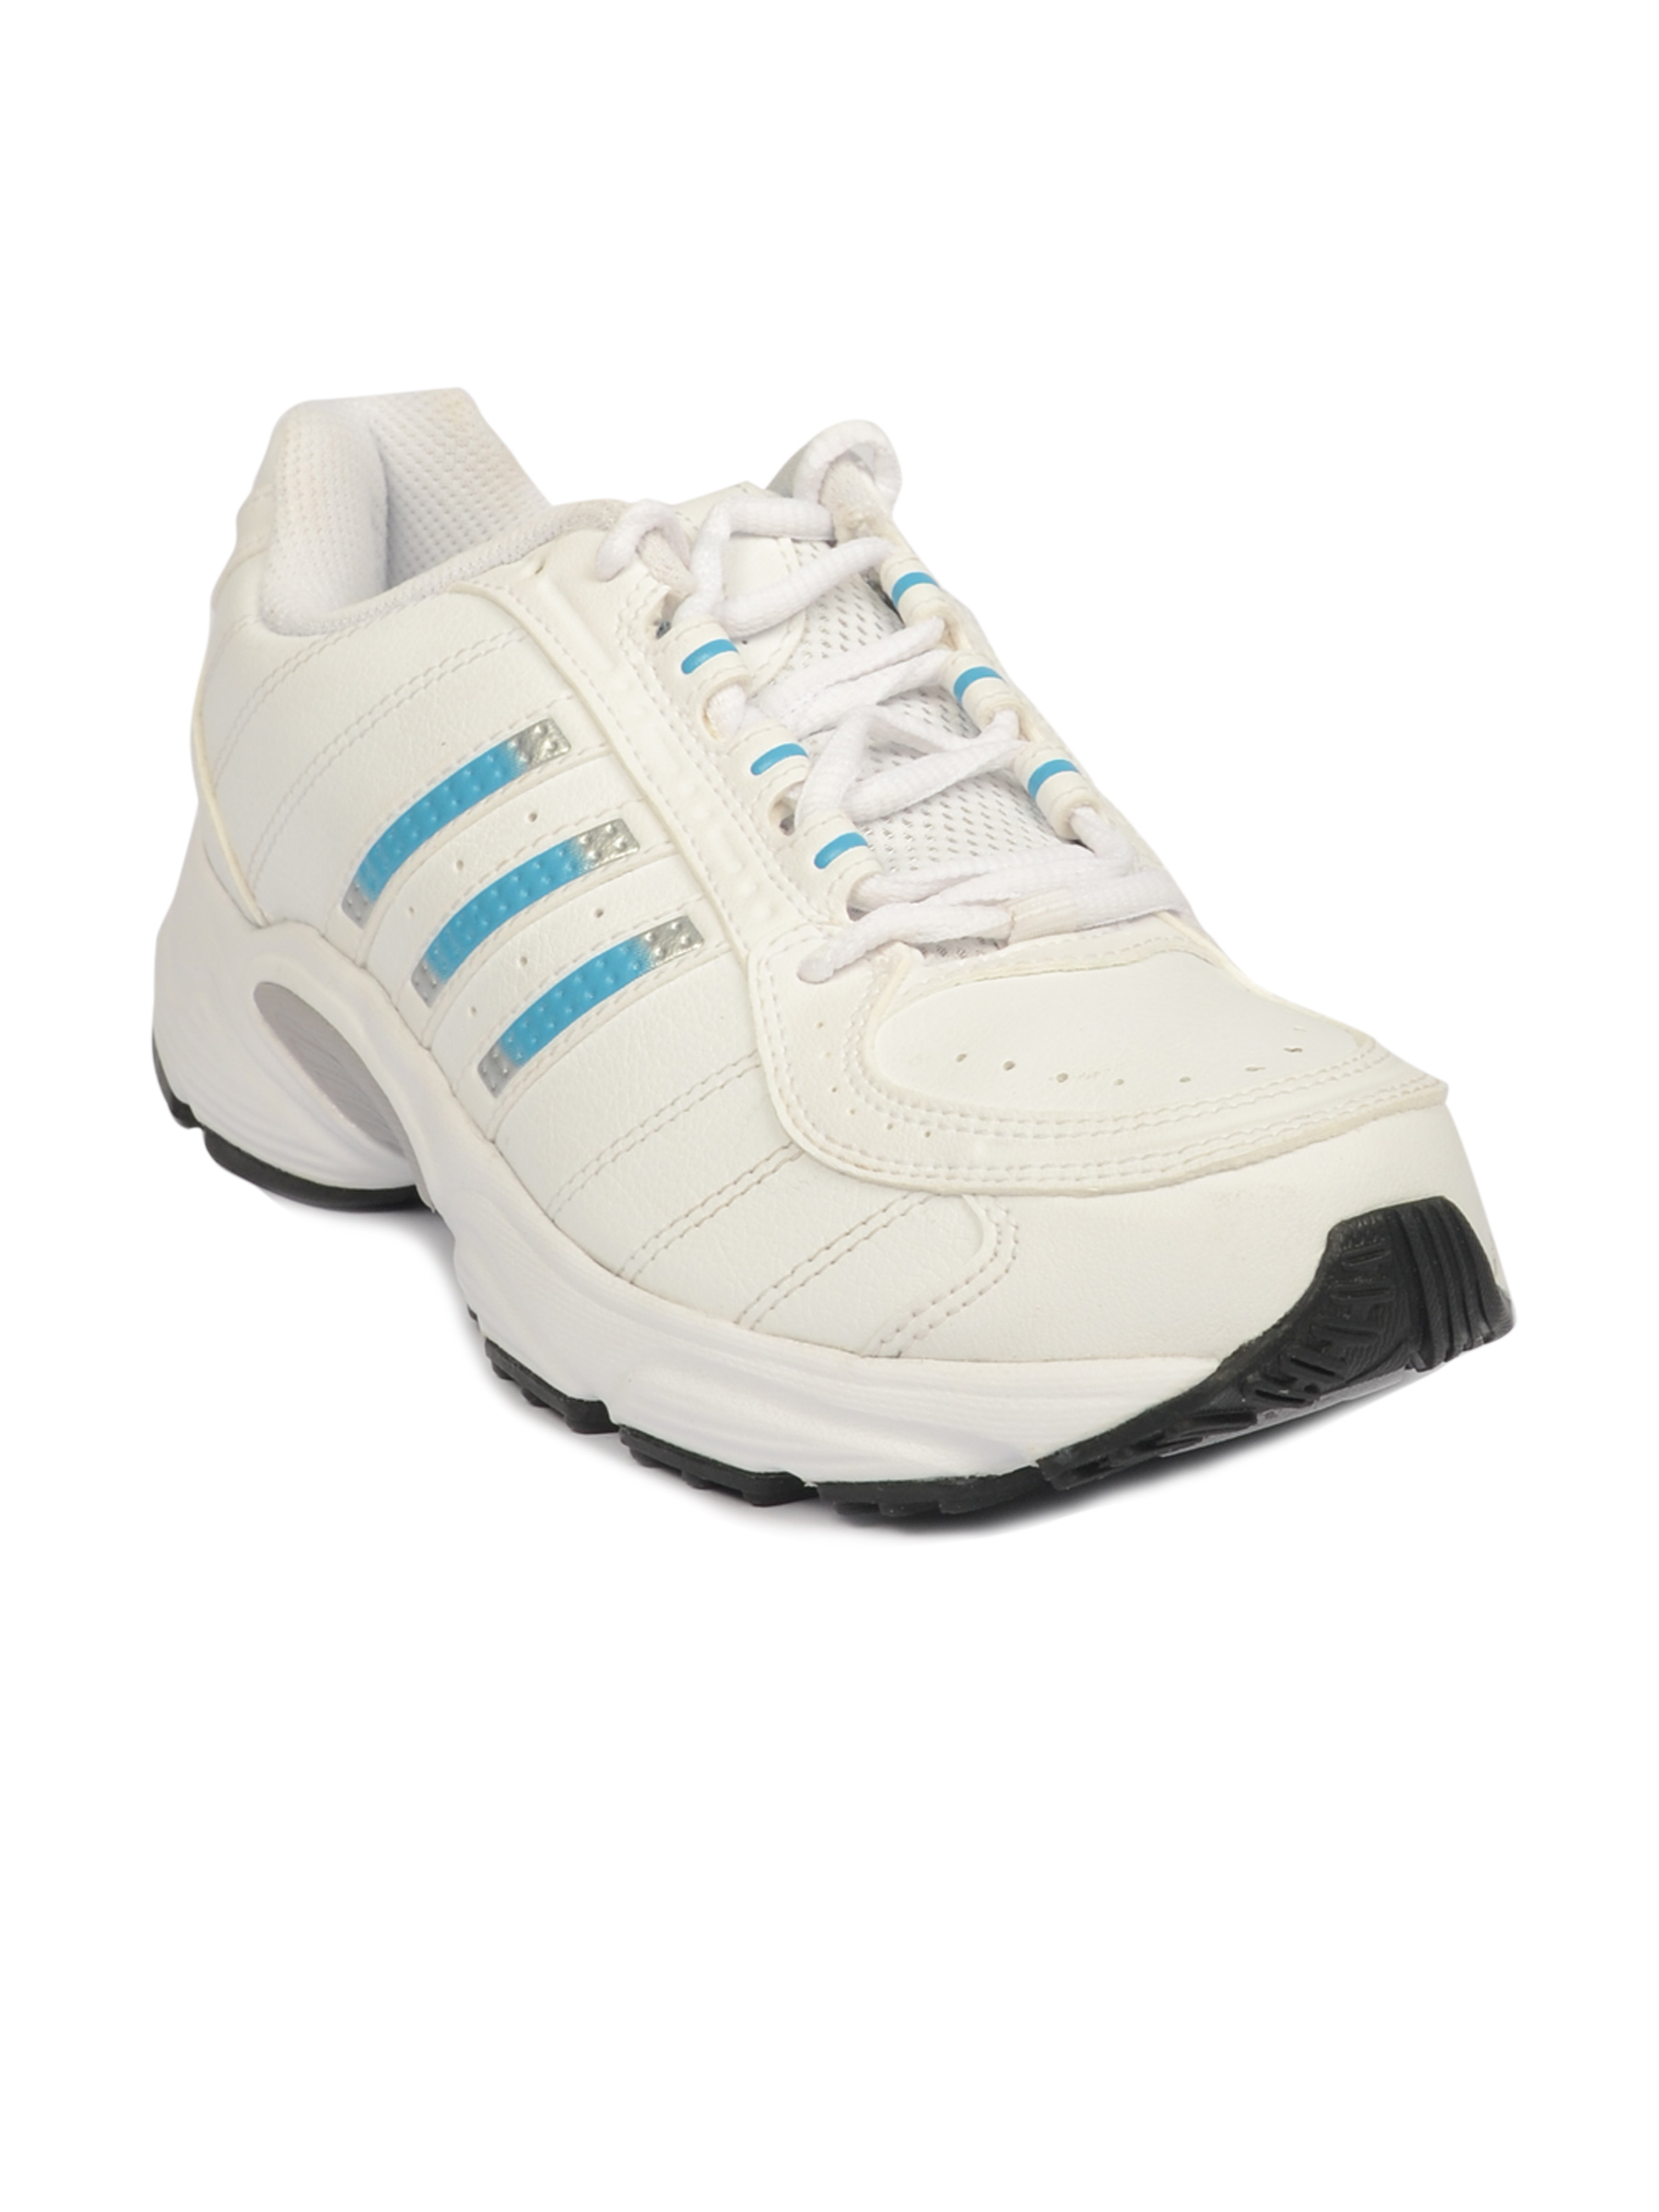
ADIDAS Women White Turquoise Shoe
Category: Footwear / Shoes / Sports Shoes
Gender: Women
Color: White
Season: Summer 2011
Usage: Sports